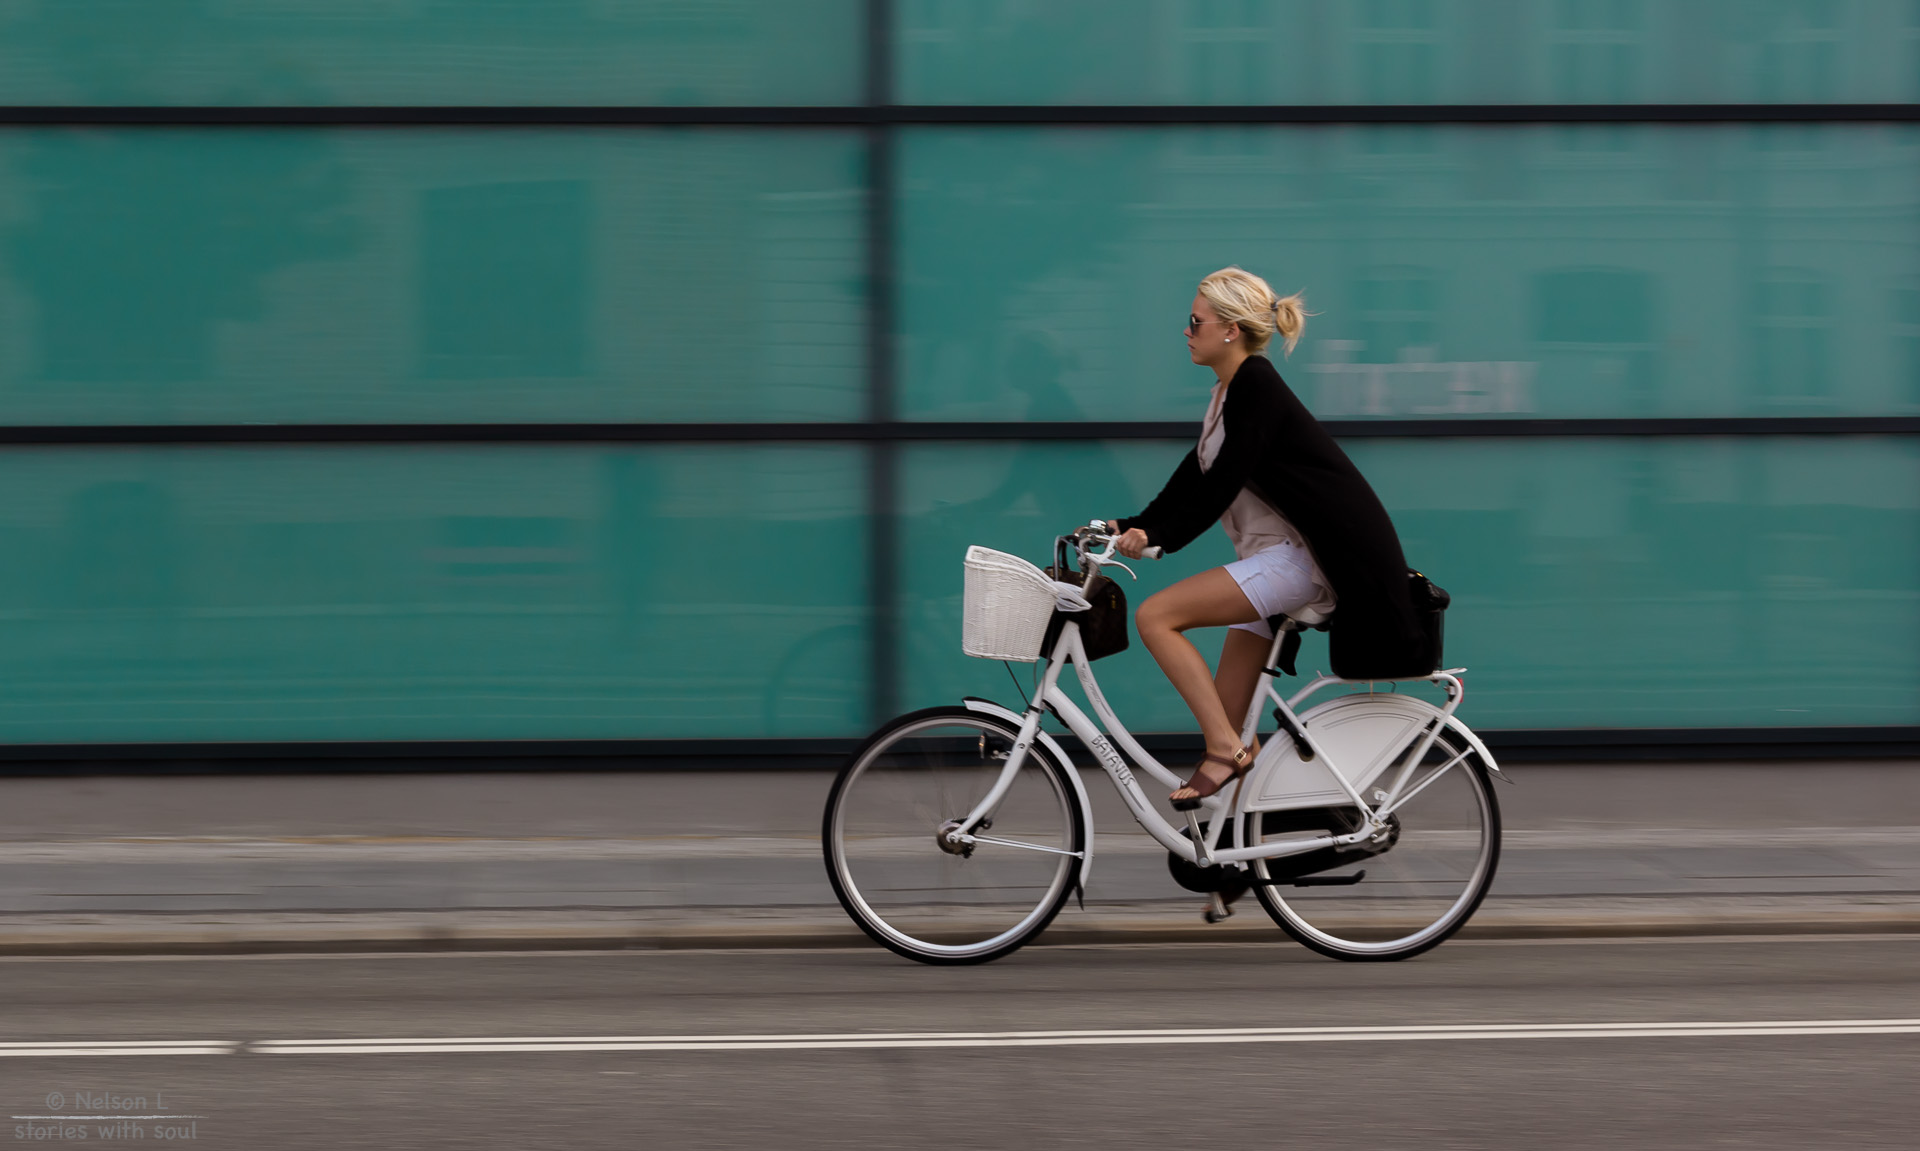
book, creative, woman, street, camera, photography, house, bicycle, bike, city, explore, leg, vehicle, lens, canon, world, sports equipment, flickr, cycling, 2014, best, sports, books, moments, legs, denmark, copenhagen, dinamarca, portugal, fotografie, scene, blond, 600d, nelson, snap, interesting, most, moment, decisive, souls, frias, lourenco, slot, aalborg, christiansborg, bibliothec, road cycling, land vehicle, road bicycle, endurance sports, racing bicycle